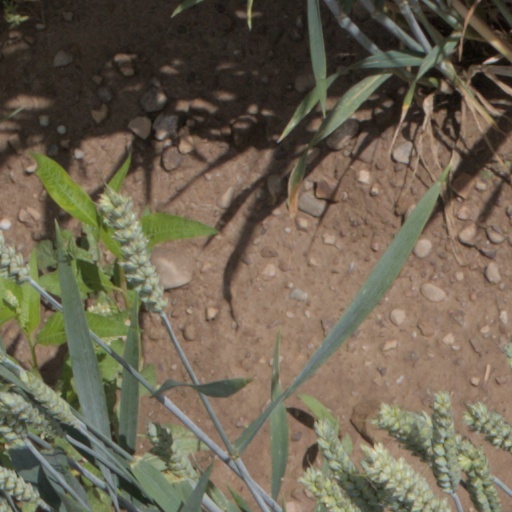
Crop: wheat